Prallethrin

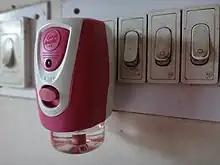
A mosquito repellent vaporizer

It is marketed as a mosquito repellent by Godrej as "GoodKnight Silver Power", SC Johnson as "All Out" and Southern Labs as "Quit Mozz" in India. It is also the primary insecticide in certain products for killing wasps and hornets, including their nests. It is the main ingredient in the consumer product "Hot Shot Ant & Roach Plus Germ Killer" spray.